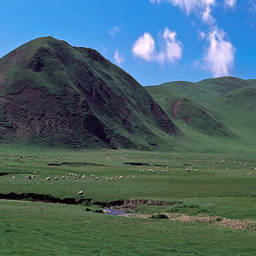
A large field of grass with sheep grazing on the land.
A lush green field under a hillside full of animals.
A lush, green mountain with animals grazing in the fields.
a bunch of sheep are standing near a hill
The animals are eating the grass by the hills